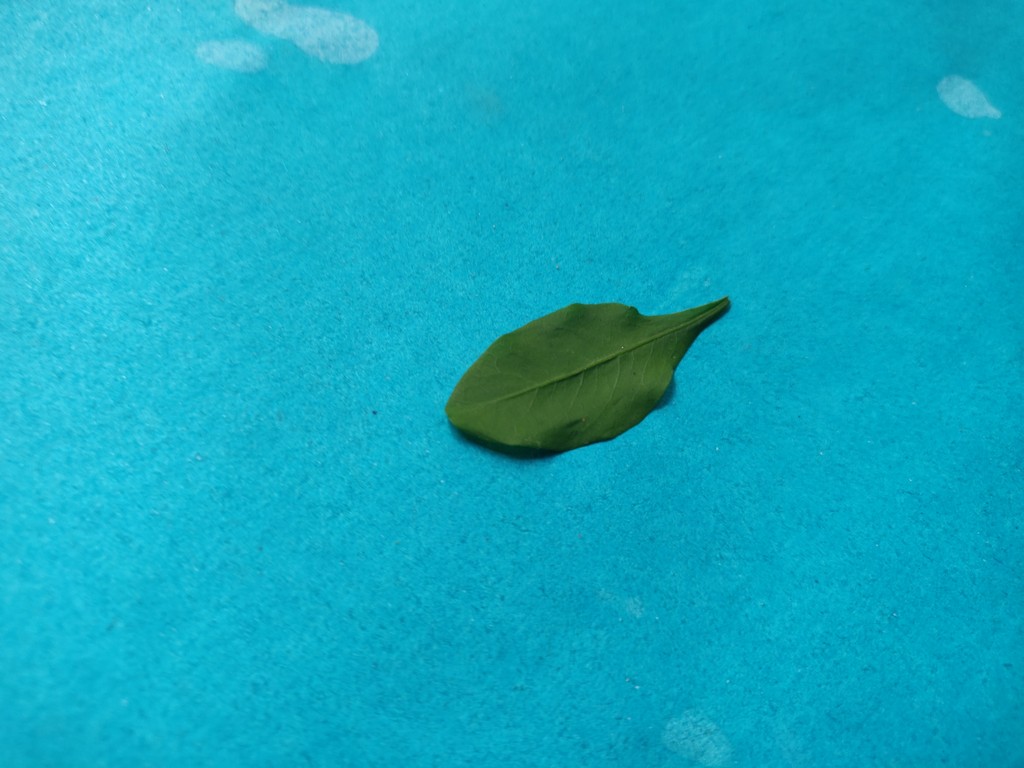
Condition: Healthy
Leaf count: single
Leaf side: front